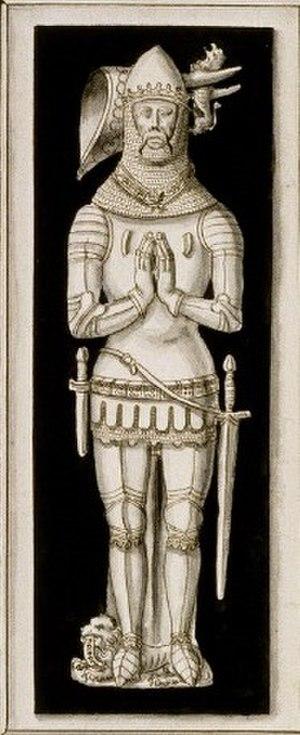
Tombeau de Jean IV de Bretagne (la légende indique ""Jean V"", comme on lui appele en Angleterre). Drawing c.1700 of English-made effigy of John IV the Conqueror, KG, (in Breton Yann IV, in French Jean IV, and traditionally in English sources both John of Montfort and John V) (1339-1399), Duke of Brittany and Count of Montfort from 1345 until his death and 7th Earl of Richmond from 1372 until his death. On white arcaded chest tomb, Nantes Cathedral. Original monument destroyed. Drawing by Roger de Gaignières.(Bodleian Library Oxford, catalogue entry, based on J. Bertram, Gough's Sepulchral Monuments (unpublished, 2004)). Source: Tombeaux des princes et princesses du sang royal de France (""Gaignières drawings""). Bodleian Library, University of Oxford, Shelfmark: MS. Gough Drawings Gaignières 1 Folio/page: 102, Date: c. 1700. Catalogue entry: These drawings are part of 16 large volumes of drawings prepared for Roger de Gaignières, in the late 17th to early 18th centuries. These Oxford volumes were somehow separated from the rest of the collection now in the Bibliothèque nationale (Paris). Most are done lightly in pencil, then overdrawn in ink, and coloured with watercolour. Not all the drawings are by the same artist. They were presented by Gaignières to Louis XIV in 1711. These drawings are sometimes the only evidence left for some lost monuments. The present Description: (based on J. Bertram, Gough's Sepulchral Monuments (unpublished, 2004)) ""Nantes, Cathedral. John V, Duc de Bretagne, d. 1399. Armed effigy, English style, on white arcaded tomb. Head rests on helm, lion at his feet, dagger and sword. This tomb was made in England and is documented. Original lost"".(See also:J. Adhémar and G. Dordor (eds.), 'Tombeaux de la Collection Gaignières', in Gazette des Beaux Arts, 1974-7, in which this drawing is number 970)"
Jean IV de Bretagne aussi connu sous le nom de Jean III de Montfort, Jean le Conquéreur ou encore celui de Jean le Vaillant est né le 12 avril 1339 et mort le 1ᵉʳ novembre 1399 à Nantes. Il est le premier enfant de Jean de Montfort et de Jeanne de Flandre. À la mort de son père en 1345, en pleine guerre de succession, il devient comte de Richmond et de Montfort ainsi que duc de Bretagne en compétition avec Charles de Blois jusqu'en 1364. À la suite de la victoire finale du parti anglo-breton sur le parti blésiste en 1364 lors de la bataille d'Auray, il est reconnu par le traité de Guérande signé le 12 avril 1365 comme seul duc de Bretagne.